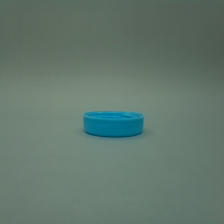
Color: blue
Cap type: standard cap